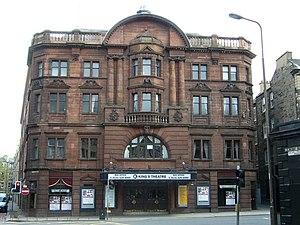
Le King's Theatre d'Édimbourg, inauguré en 1906, est depuis plus d'un siècle l'un des principaux théâtres d'Écosse.